List of Billboard number-one country songs of 1954

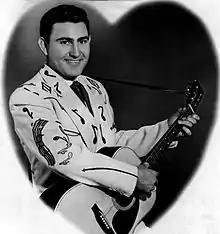
A dark-haired man wearing a suit with musical notes printed on it, playing a guitar

In 1954 "Billboard" magazine published three charts covering the best-performing country music songs in the United States: Most Played in Juke Boxes, National Best Sellers (renamed Best Sellers in Stores with the February 20 issue of the magazine), and Most Played By Jockeys. The three charts had been published since 1944, 1948 and 1949 respectively. The juke box chart would be discontinued in 1957 and the other two charts merged in 1958 to form a multimetric chart, which has been published weekly since that date and since 2005 has been entitled Hot Country Songs.